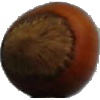
Label: Nut Forest 1